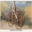
Label: bicycle